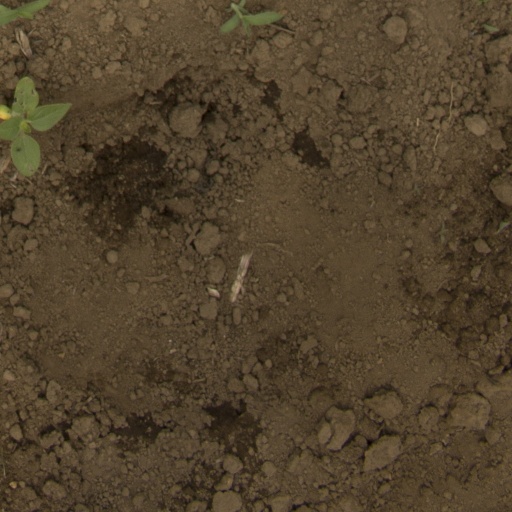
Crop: Jerusalem artichoke